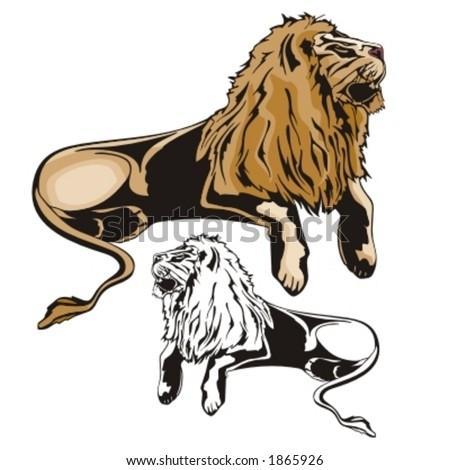
vector illustration of a lion .